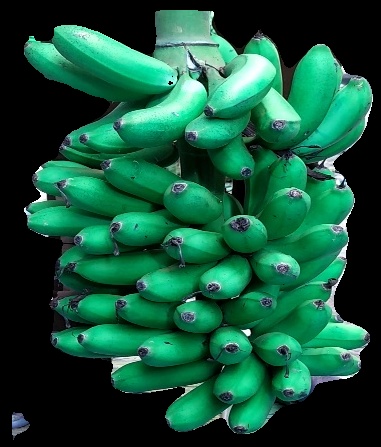
Variety: rasbale
Grade: grade1